Agnes Goodsir

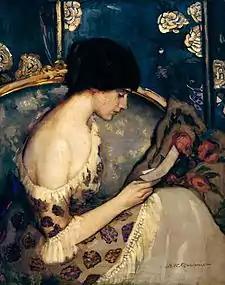

Agnes Noyes Goodsir (18 June 1864 – 11 August 1939) was an Australian portrait painter who lived in Paris in the 1920s and 1930s.